Mary Ball Washington House

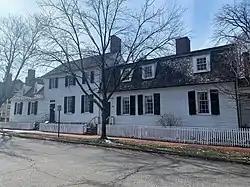
Mary Washington House, February 2022

The Mary Washington House, at 1200 Charles Street in Fredericksburg, Virginia, is the house in which George Washington's mother, Mary Ball Washington, resided towards the end of her life. It is now operated as an 18th-century period historic house museum, one of several museums in Fredericksburg operated by Washington Heritage Museums. Today it displays 18th-century furniture, and her personal possessions, such as her "best dressing glass” (her mirror).